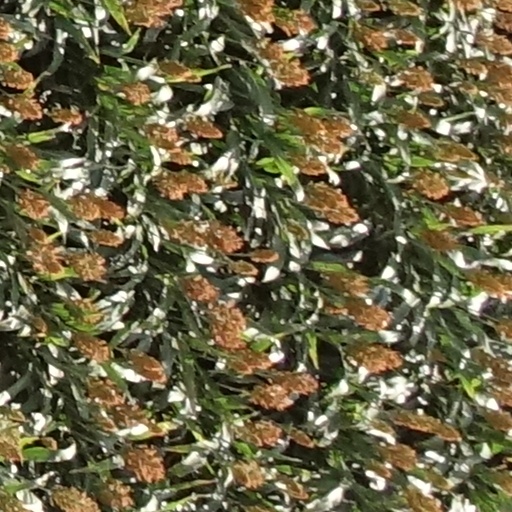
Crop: sorghum